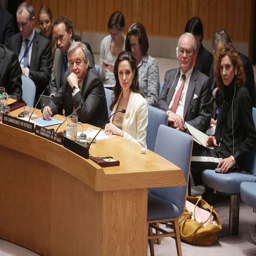
actor attends a meeting on the situation and country